Emma Kauikeōlani Wilcox

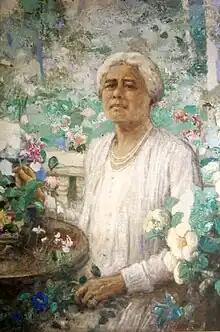
Portrait of Emma Kauikeōlani Wilcox by Charles W. Bartlett, 1929

Emma Kauikeōlani Napoleon Mahelona Wilcox (November 25, 1851 – October 22, 1931), was a socialite, philanthropist and civic leader from Hawaii. She is the namesake of Kauikeōlani Children's Hospital, and the founder of the Samuel Mahelona Memorial Hospital.